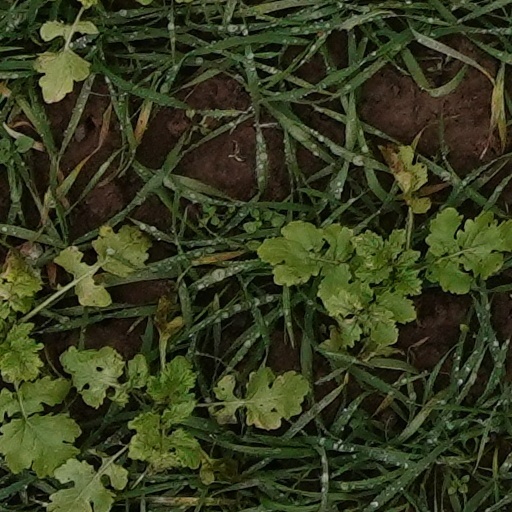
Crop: wheat